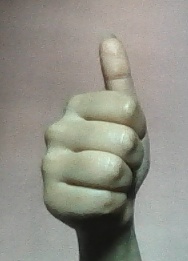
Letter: aleff